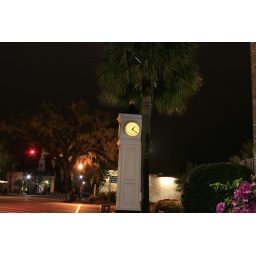
Town clock near court house in downtown Conway, SC.